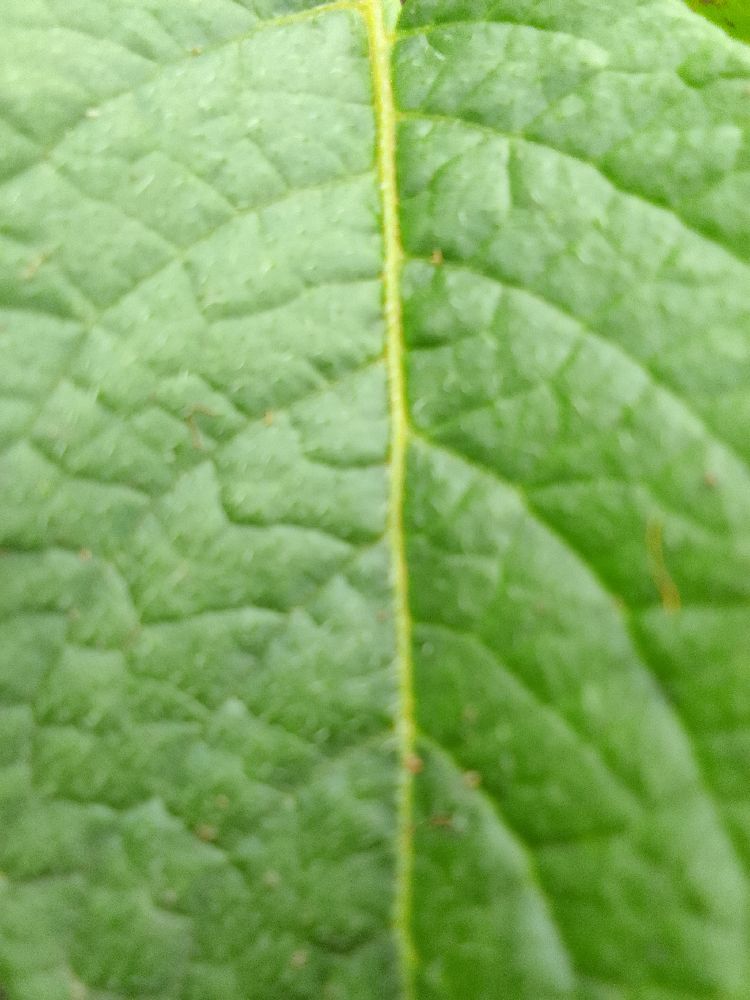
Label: Healthy